James Lowry Donaldson

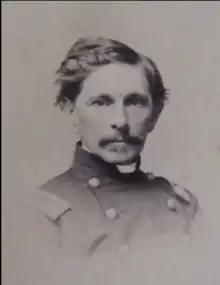
Gen. James Lowry Donaldson

General James Lowry Donaldson (March 17, 1814 – November 4, 1885) was an American soldier and author. He served as a general in the Union Army during the American Civil War and was noted for his proficiency in military logistics.